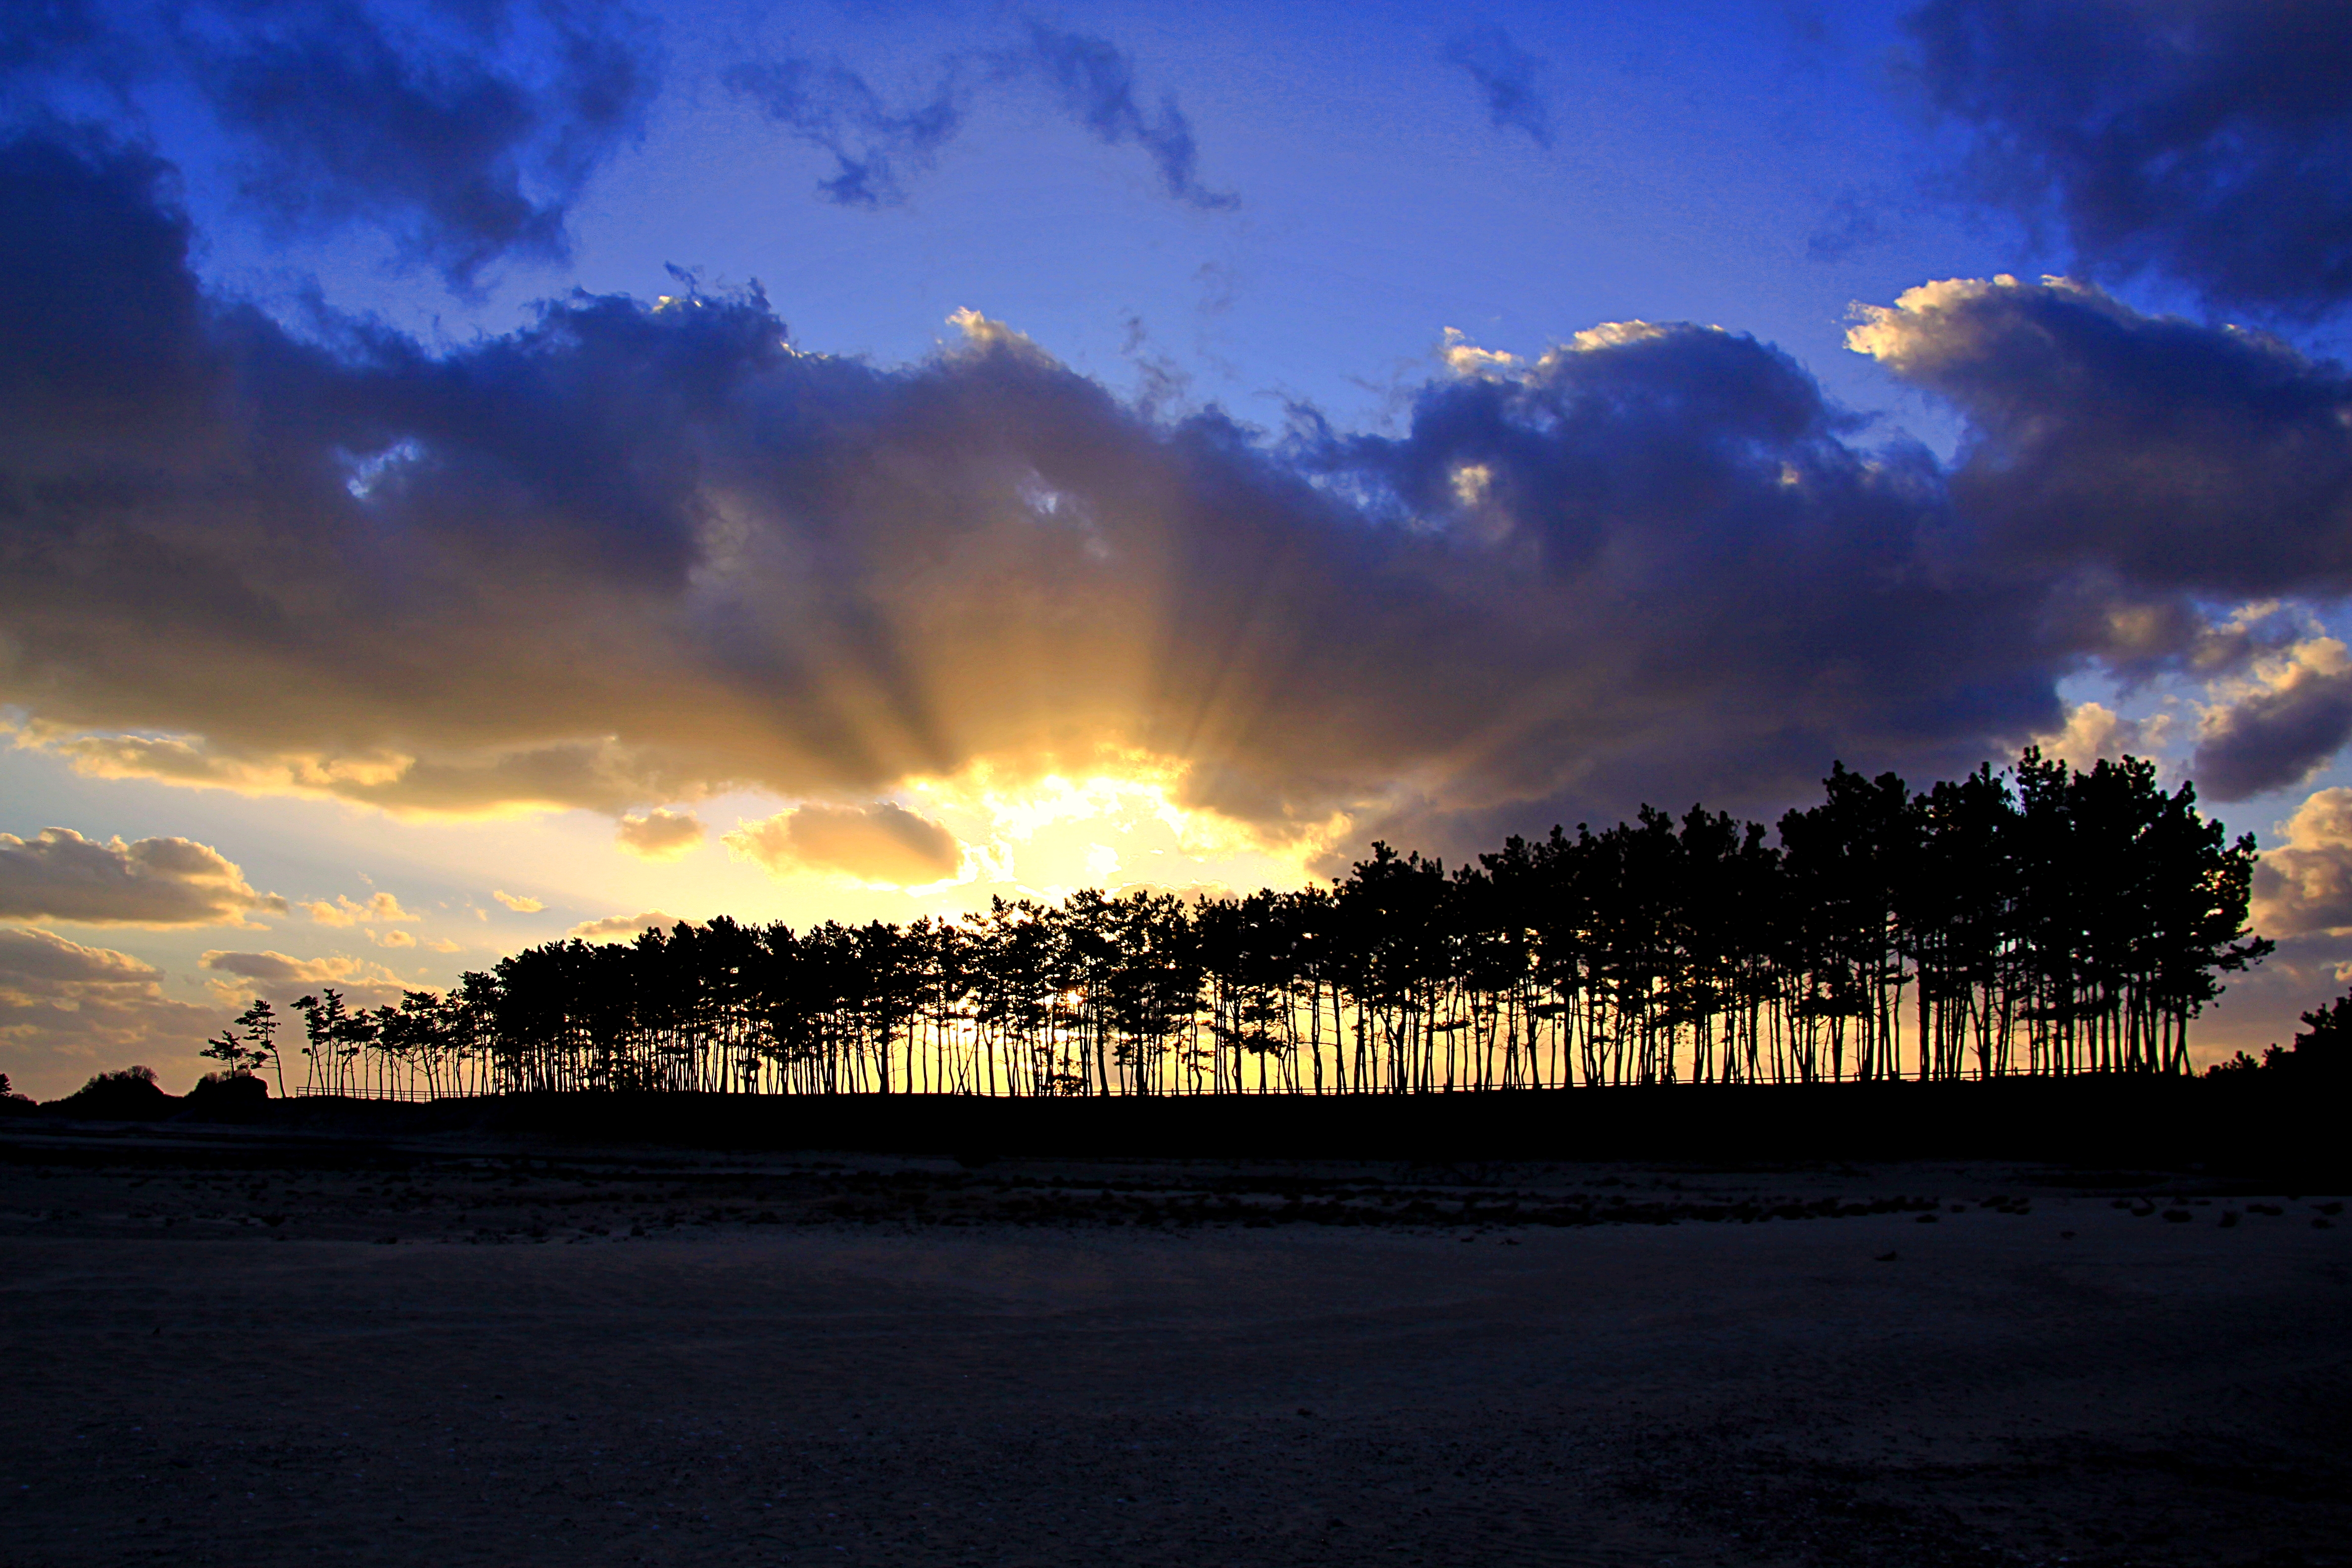
Unyeo beach of Korea, beach, sunset, pine grove, nature, sky, cloud, dusk, landscape, natural landscape, evening, atmosphere, sunrise, horizon, sunlight, afterglow, morning, cumulus, calm, meteorological phenomenon, dawn, backlighting, wetland, silhouette, red sky at morning, plantation, tropics, stock photography